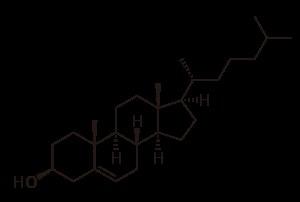
La représentation de Cram ou projection de Natta d'une molécule permet sa représentation dans l'espace : elle fait apparaître les liaisons en perspective. Elle s'emploie à chaque fois que la stéréochimie des composés organiques ou inorganiques doit être précisée. C'est le cas des composés chiraux qui possèdent des carbones asymétriques, des jonctions de cycles, des isomères cis / trans par rapport à des cycles, etc.
Un stérol est un lipide possédant un noyau de stérane dont le carbone 3 est porteur d'un groupe hydroxyle. Les stérols sont considérés comme une sous-classe des stéroïdes.
Les lipides constituent la matière grasse des êtres vivants. Ce sont de petites molécules hydrophobes ou amphipathiques principalement constituées de carbone, d’hydrogène et d’oxygène avec une densité inférieure à l'eau. Les lipides peuvent être à l'état solide, comme dans les graisses, ou liquide, comme dans les huiles. Les lipides proviennent en totalité ou en partie de condensations de thioesters basées sur des carbanions et/ou de condensations d'unités isoprène basées sur des carbocations.
Une bicouche lipidique, ou double couche lipidique, est une fine membrane polaire constituée de deux feuillets de molécules de lipides. Ces membranes forment une barrière continue autour des cellules et sont un élément essentiel assurant leur homéostasie, en régulant la diffusion des ions et des molécules à travers elle. La membrane cellulaire de presque tous les organismes vivants et de nombreux virus est constituée d'une bicouche lipidique, de même que les membranes entourant le noyau cellulaire et les organites. Les bicouches lipidiques sont imperméables aux molécules hydrophiles et surtout aux ions, ce qui permet aux cellules de réguler notamment le pH et la salinité de leur cytosol à l'aide de protéines transmembranaires assurant une fonction de transporteur membranaire susceptible de générer et d'entretenir un gradient de concentration de diverses espèces chimiques entre le cytoplasme et le milieu extracellulaire.